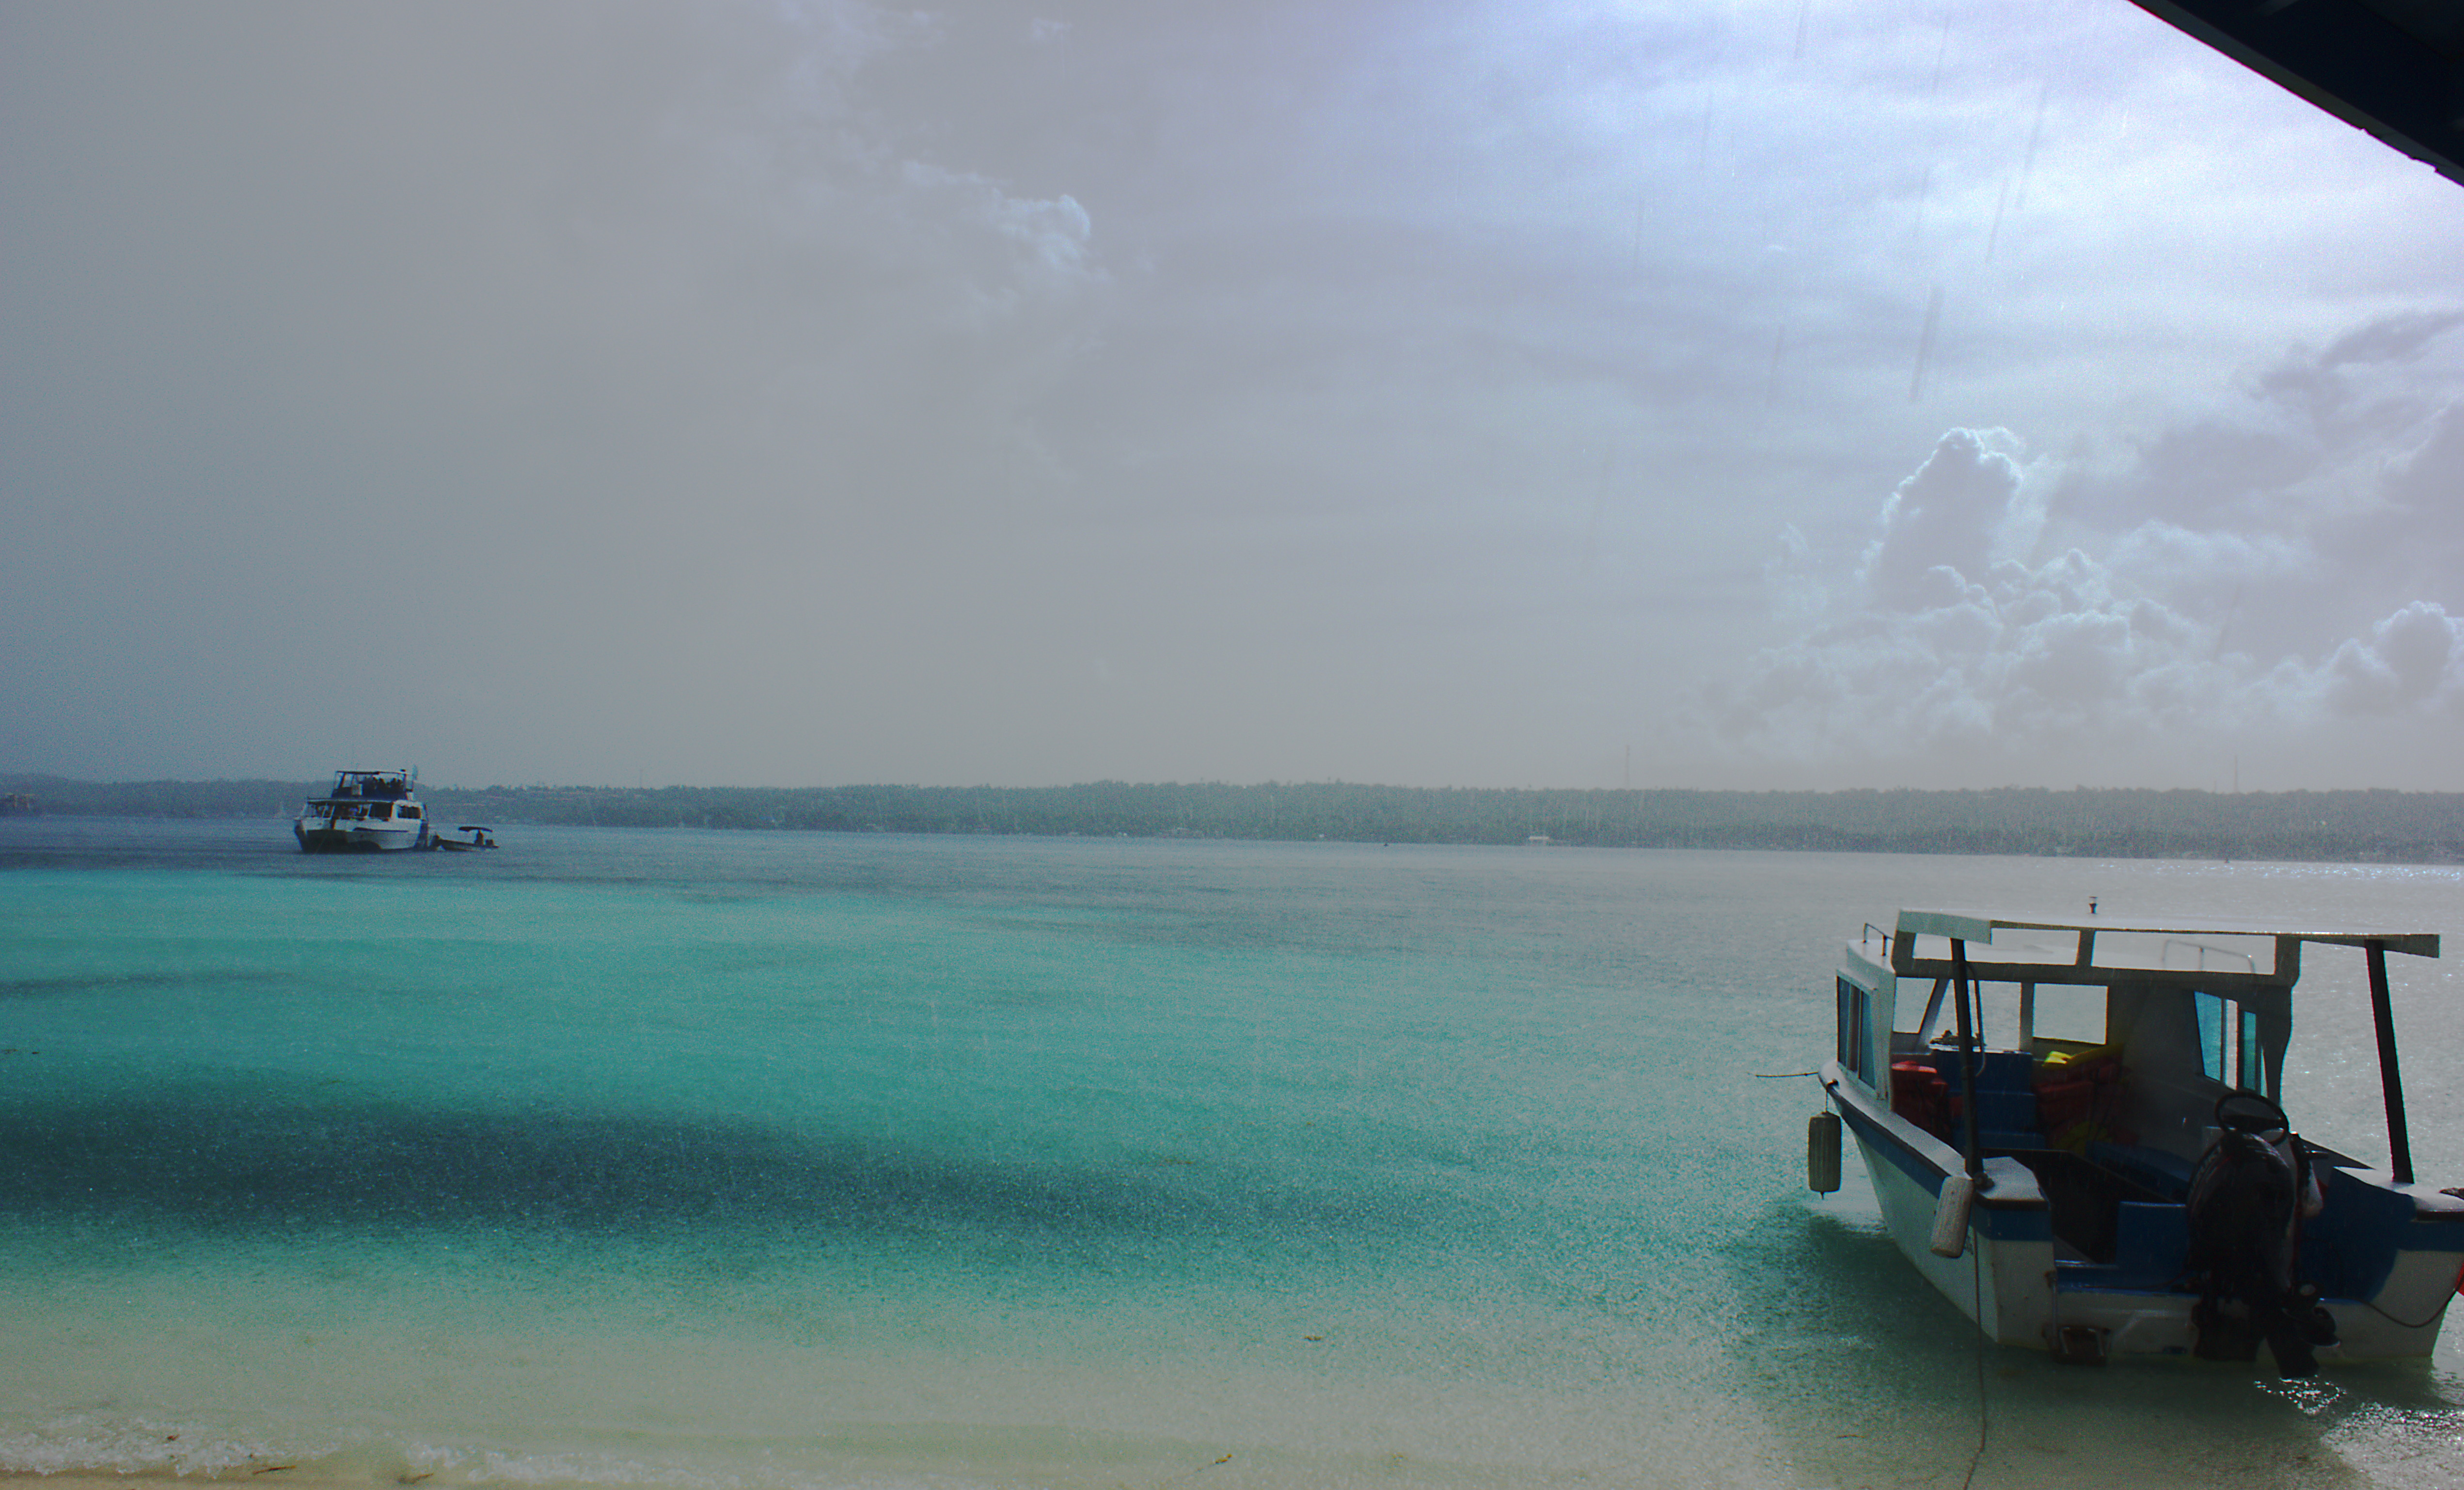
beach, sea, coast, ocean, boat, rain, shore, wave, vacation, green, vehicle, bay, body of water, ferry